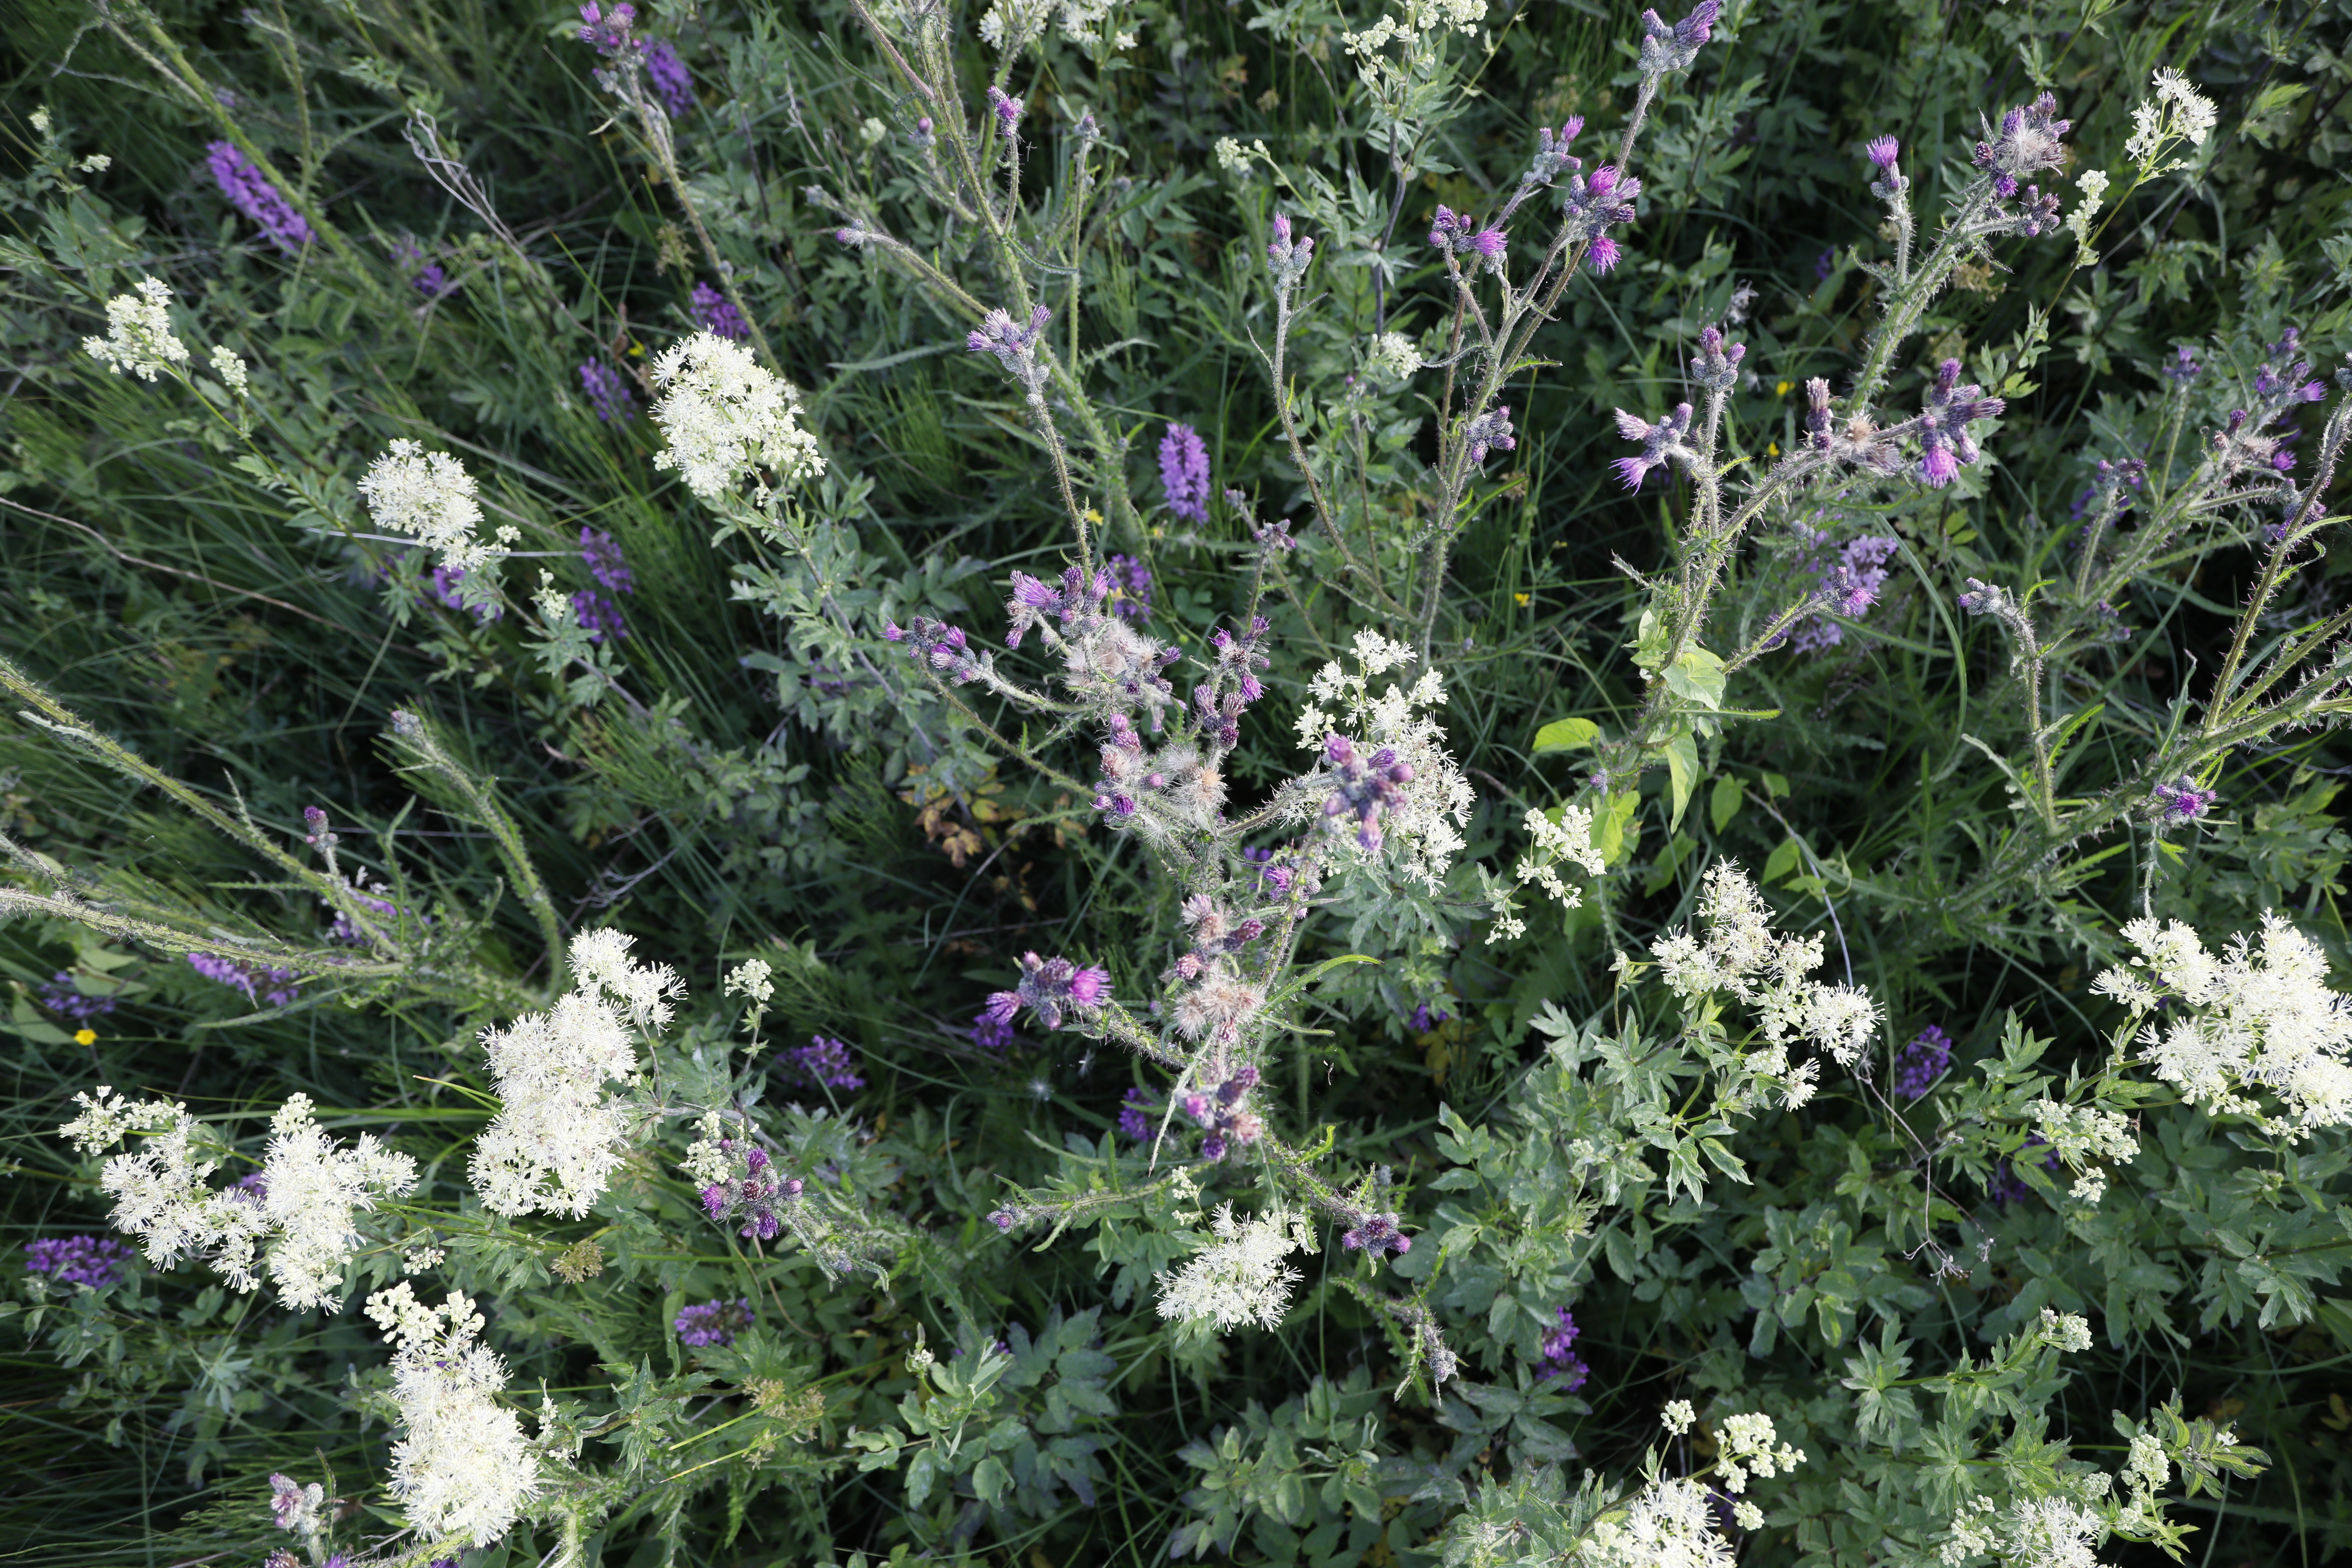
Plant species: Thalictrum flavum, Cirsium palustre